Fort Gordon

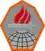
Cyber Center of Excellence SSI

From early 1946 to June 1947, the U.S. Army Disciplinary Barracks for convicted criminals was located at Camp Gordon, and the installation was scheduled for deactivation. In September 1948 the Army relocated the Military Police School from Carlisle Barracks, Pennsylvania, to Camp Gordon. In October 1948 a Signal Corps training center was activated here.